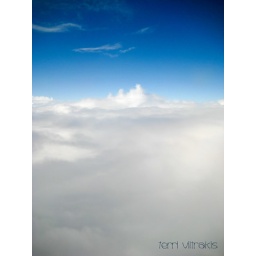
that castle in the sky